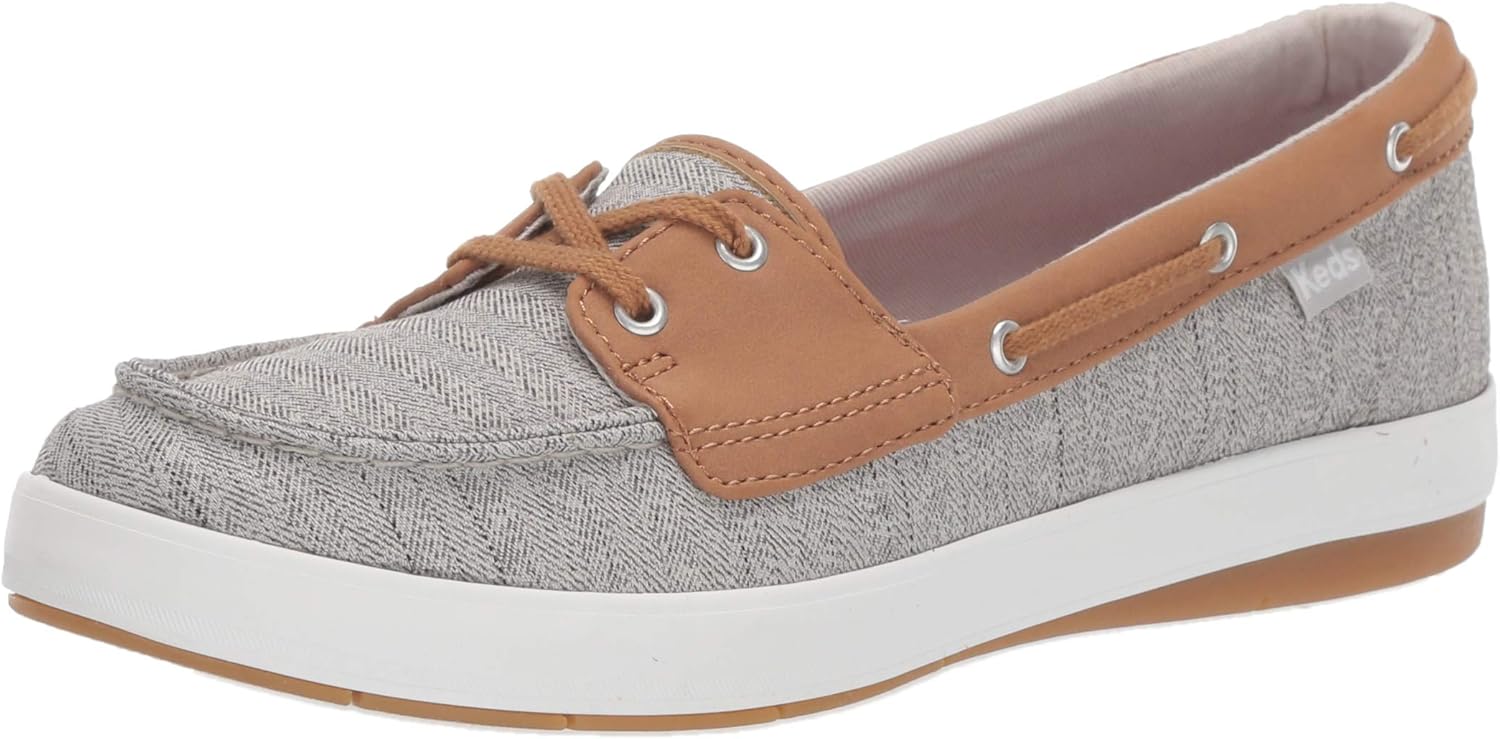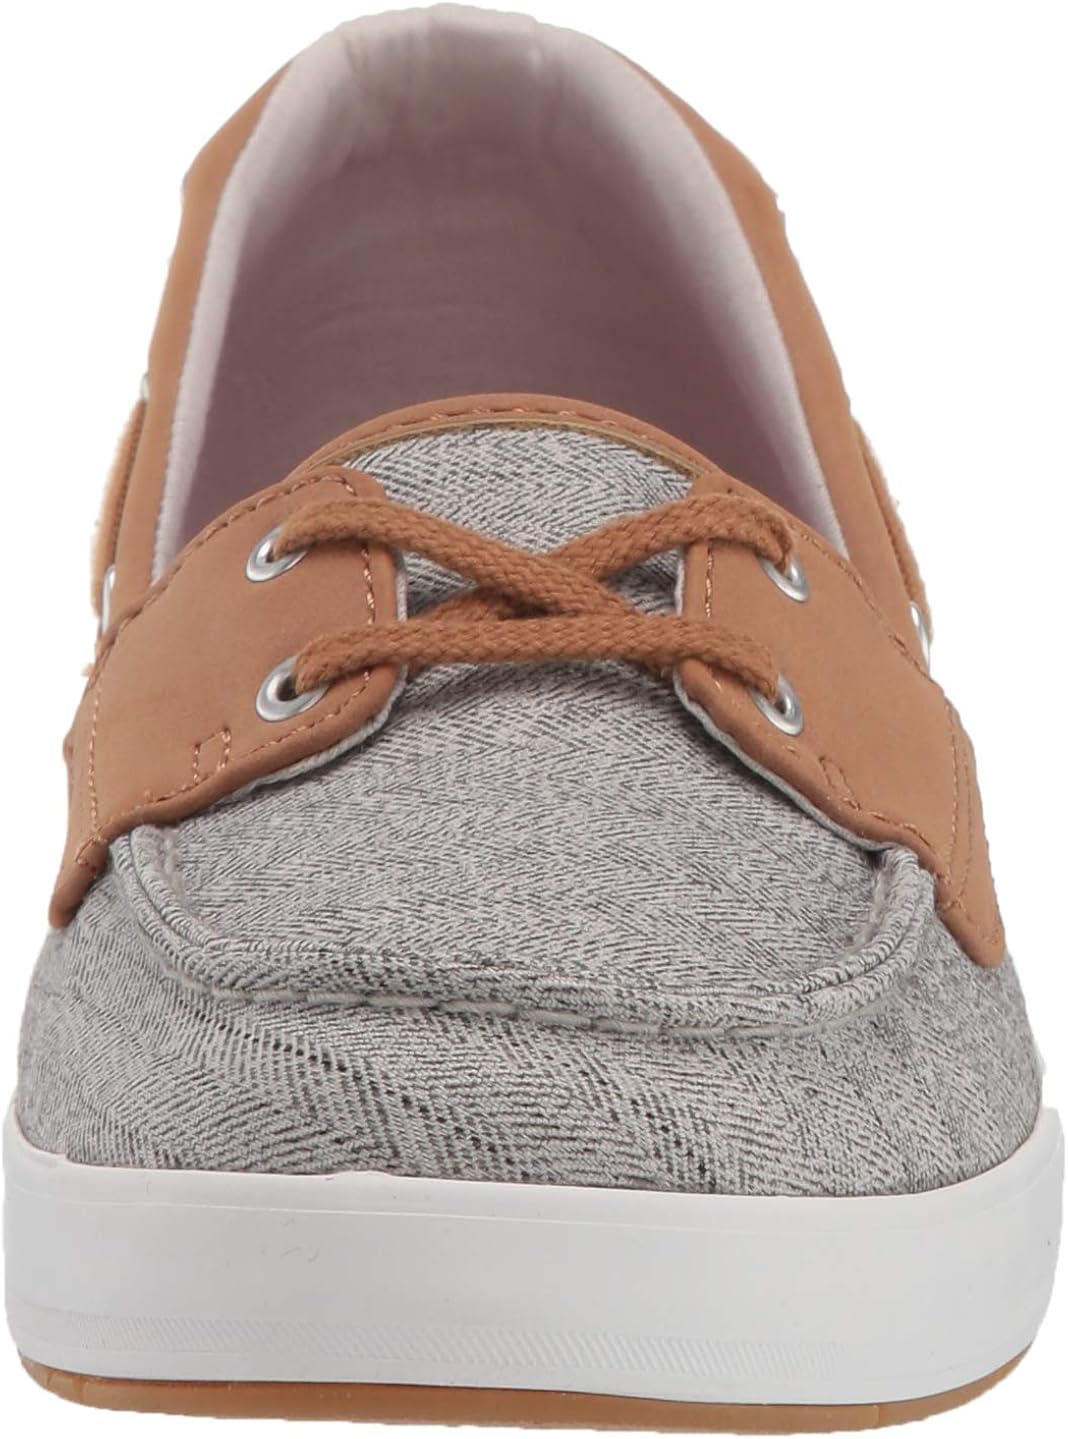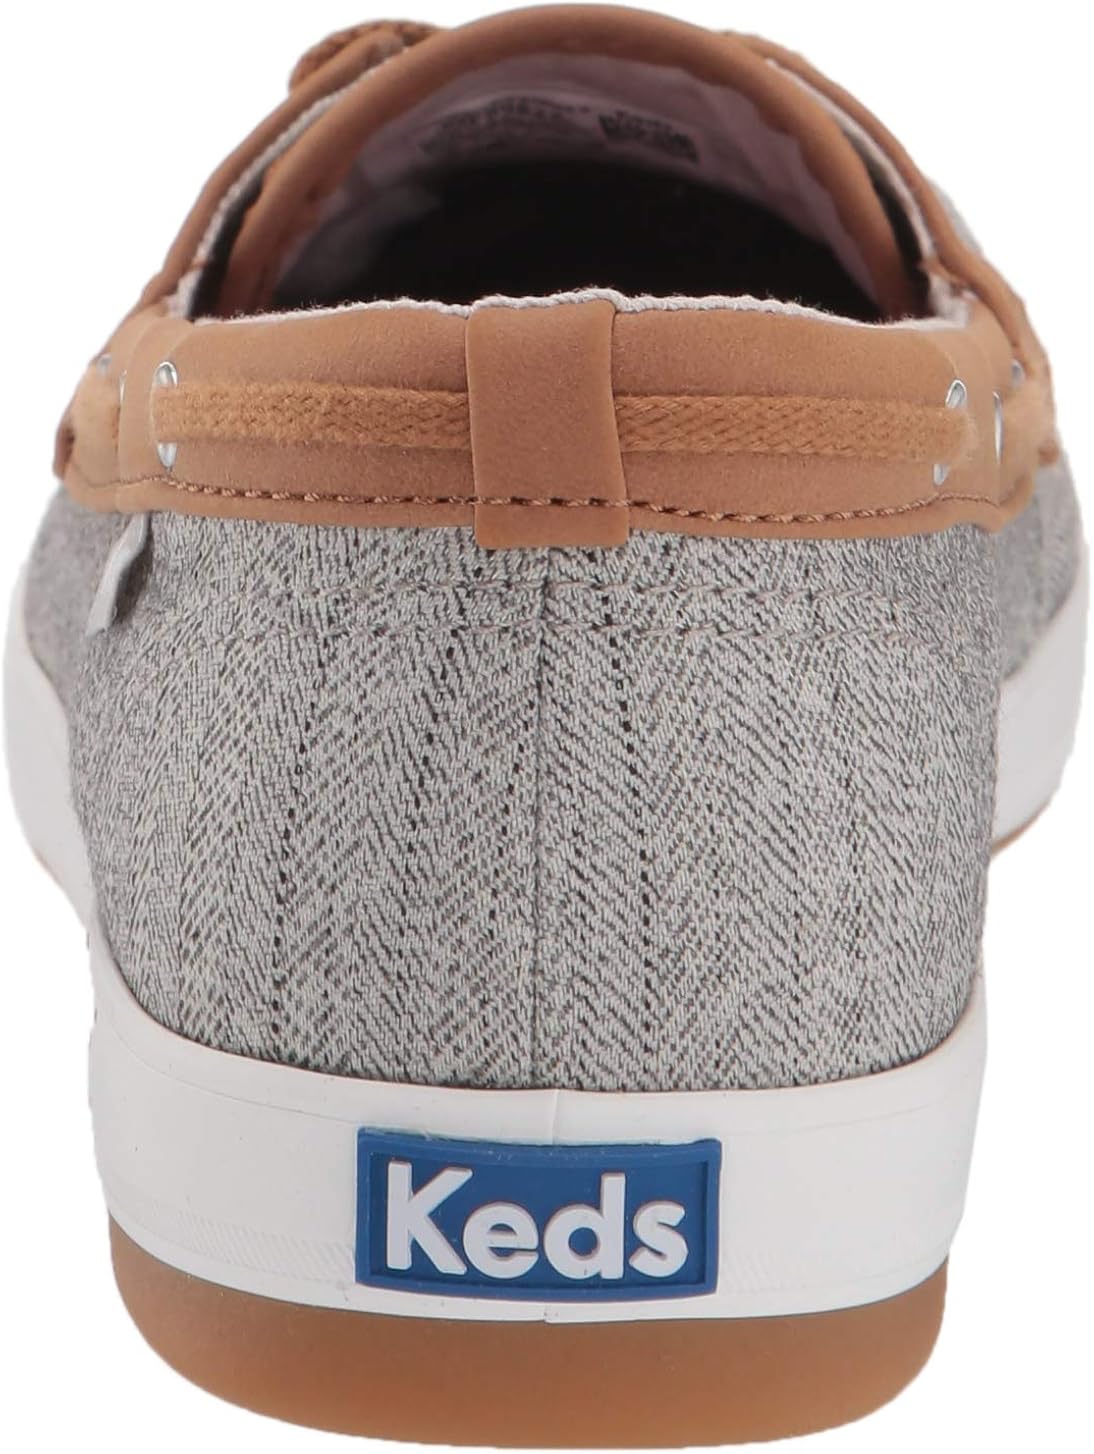
Keds Women's Charter Herringbone Sneaker
Category: AMAZON FASHION
Slip On with a herringbone upper
Features: canvas | Imported | Rubber sole | Shaft measures approximately not_applicable from arch | Nautical inspired lace-up | Slip on upper | Feminine last | Dream foam memory foot bed | Rubber outsole